Radio propaganda

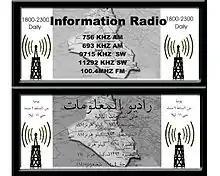
Leaflets dropped by aircraft encouraging Iraqis to listen for news broadcasts on special radio channels.

Her most successful show was known as "Home Sweet Home". "Home Sweet Home" attempted to exploit the fears of American soldiers about the home front. The broadcasts were designed to make the soldiers cast doubt on their mission, their leaders, and their prospects after the war. Another show was known as "Midge at the Mike", broadcast to late fall 1943. Gillar played American songs interspersed with defeatist propaganda and anti-Semitic rhetoric, as well as "G.I.’s Letter box and Medical Reports" in 1944, in which Gillars used information on wounded and captured U.S. airmen to cause fear and worry in their families. She was convicted of treason by the United States in 1949 following her capture in post-war Berlin. Her arrest came about after the U.S. attorney general specially dispatched prosecutor Victor C. Woerheide to Berlin to find and arrest Gillars. He only had one solid lead: Raymond Kurtz, a B-17 pilot shot down by the Germans, recalled that a woman who had visited his prison camp seeking interviews was the broadcaster. Gillars was indicted on 10 September 1948, and charged with 10 counts of treason, but only eight were presented at her trial, which began on 25 January 1949. The prosecution relied on the large number of her programs recorded by the Federal Communications Commission to demonstrate her active participation in propaganda activities against the United States. It was also shown that she had made an oath of allegiance to Adolf Hitler. She was sentenced to 10 to 30 years in prison and a $10,000 fine.